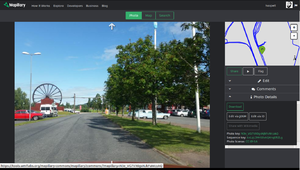
Mapillary est un service logiciel en ligne de partage de photos géolocalisées développés par Mapillary AB. L'objectif est de représenter le monde entier. Mapillary est alimenté par production participative. Le but de Mapillary est semblable à celui d'OpenStreetCam.